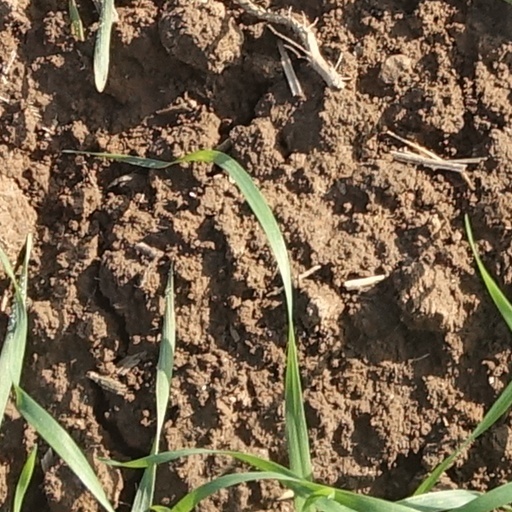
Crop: wheat